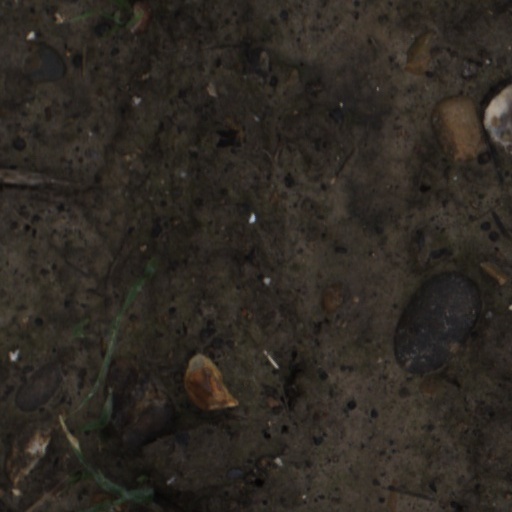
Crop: wheat